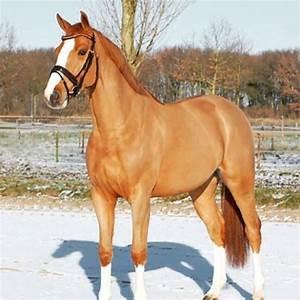
horse